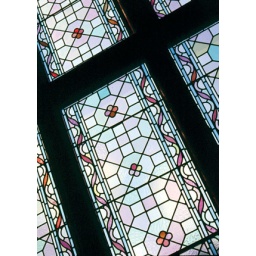
Elegant stained glass window in the Great Hall.